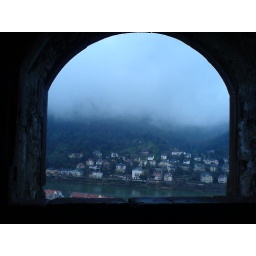
View from window in the castle wall at Heidelberg, Germany